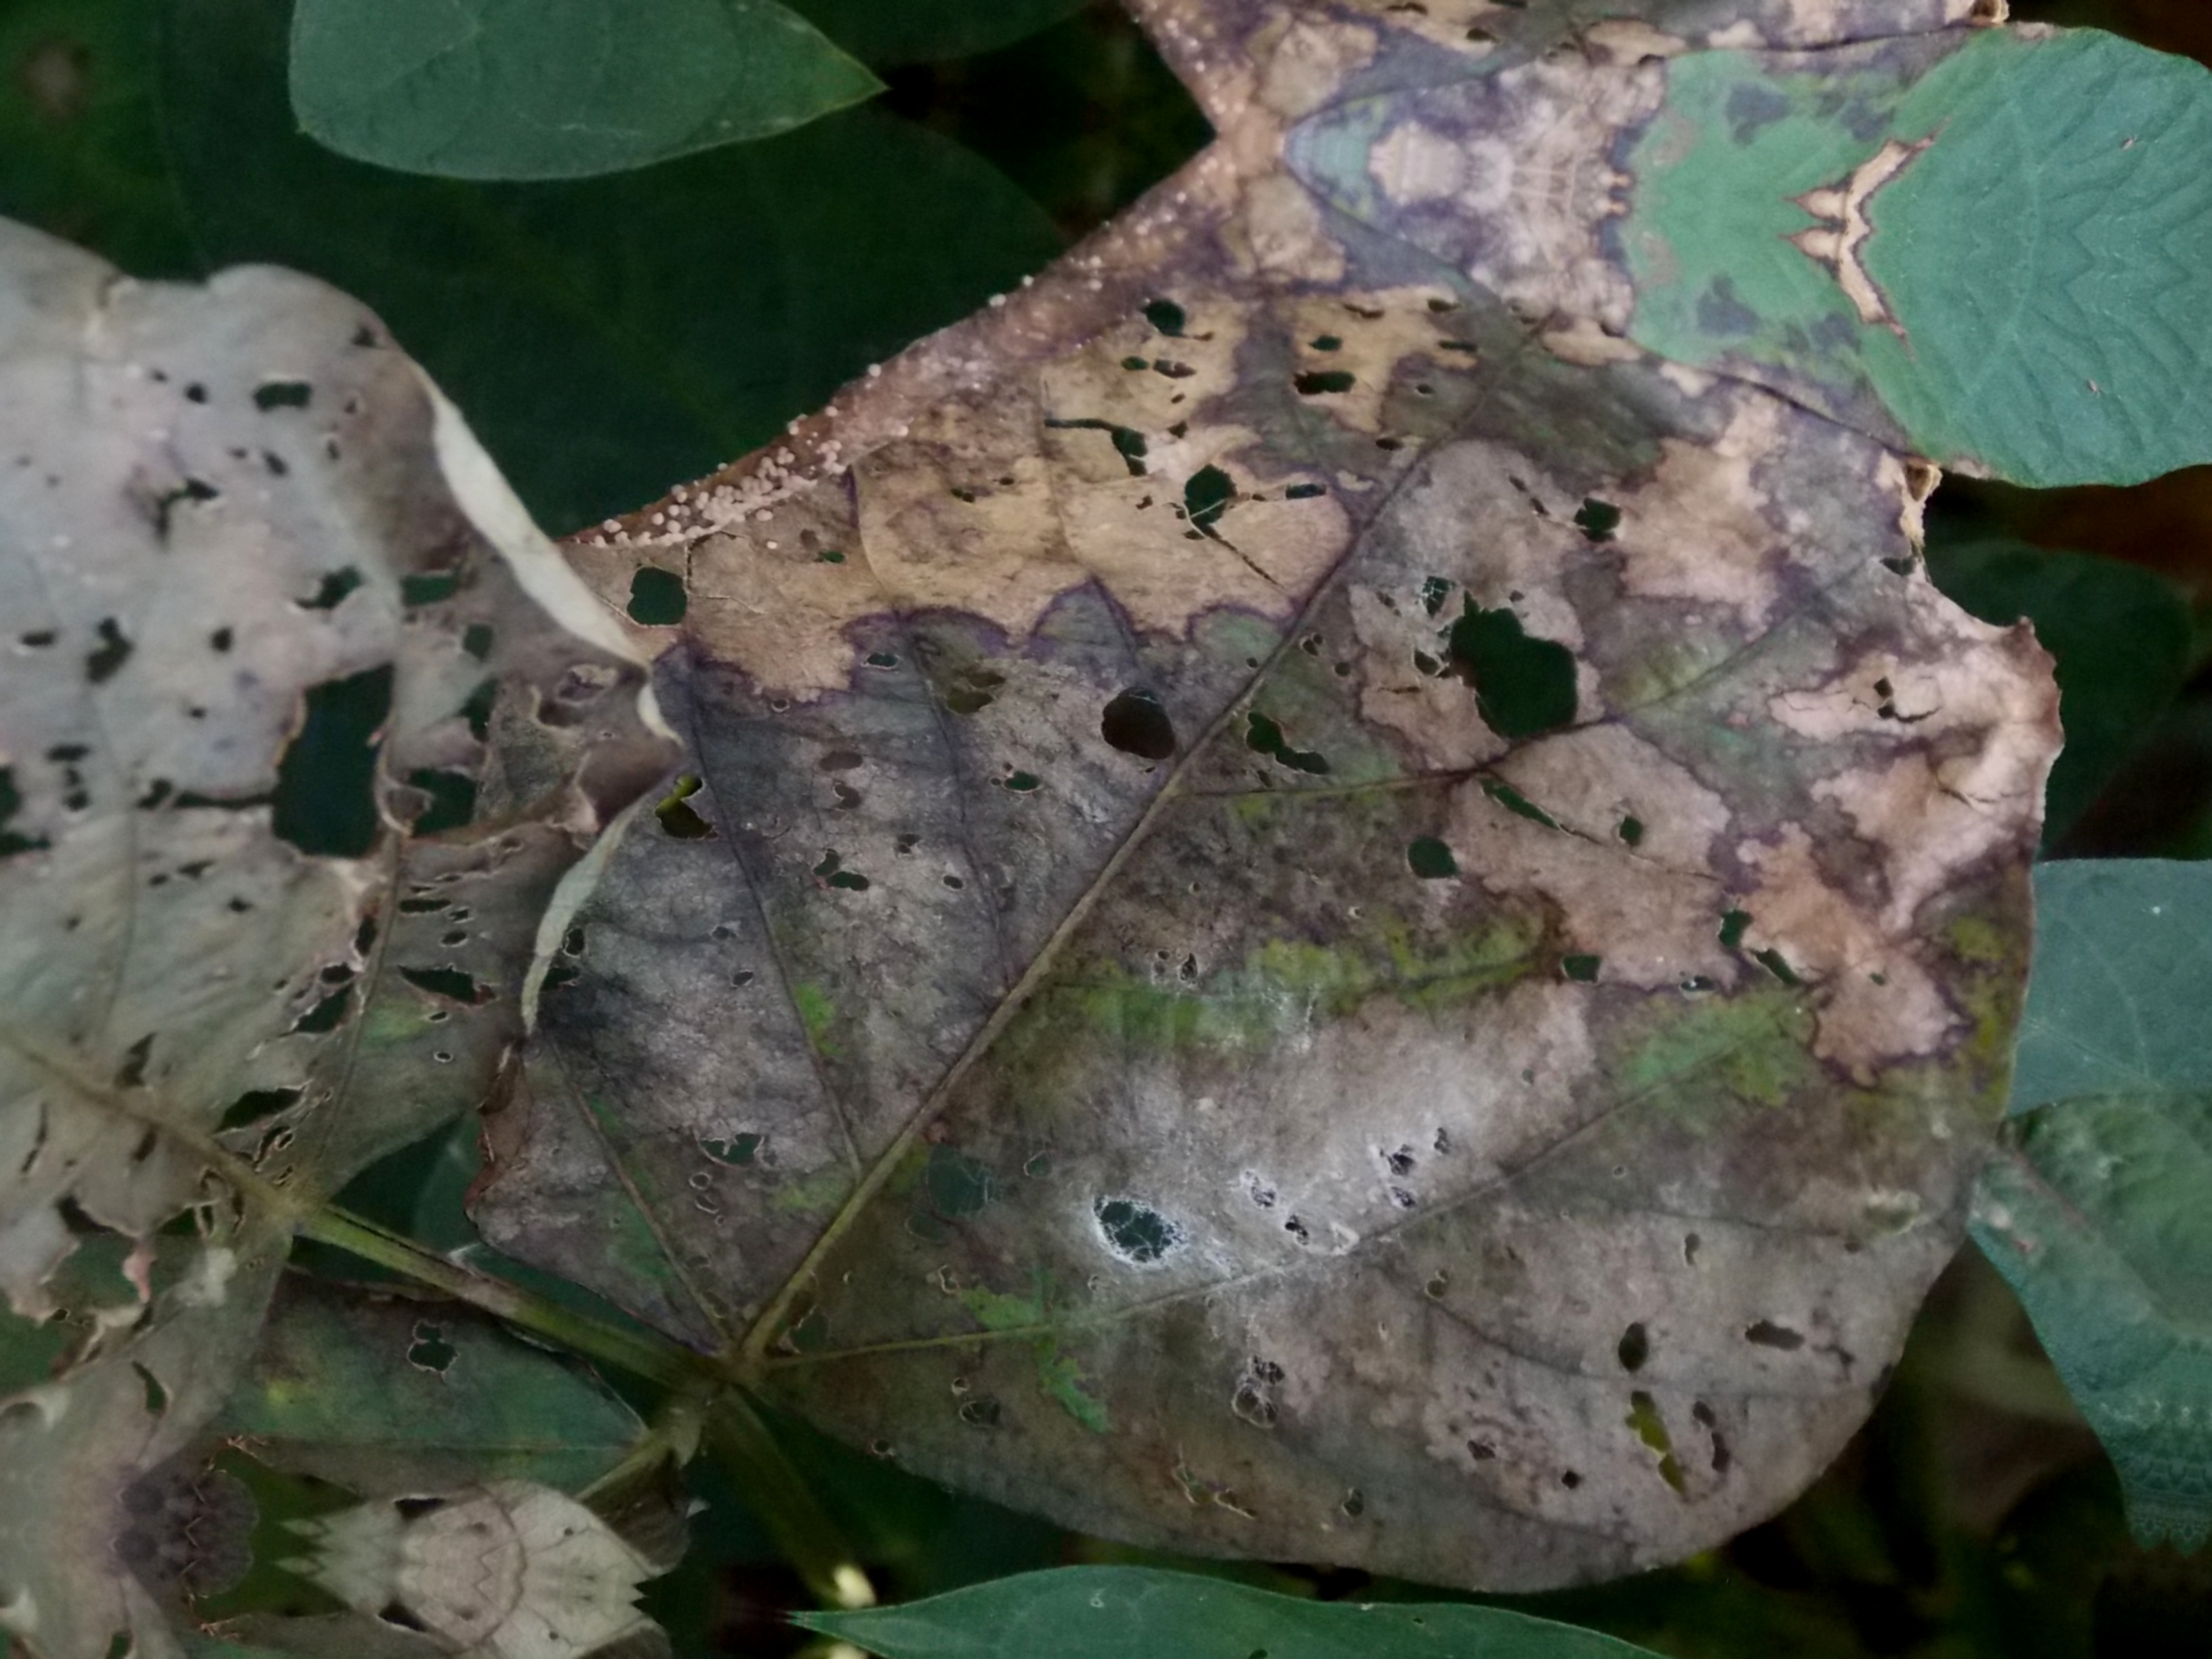
Label: Disease